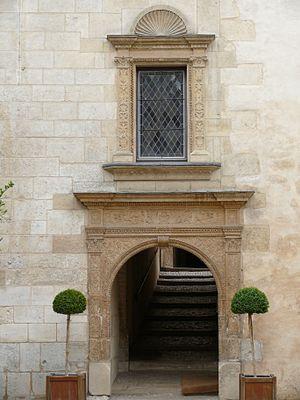
Bourges - Hôtel Lallemant - Façade sur rue - Entrée
L'hôtel Lallemant est situé à Bourges et a gardé le nom de ses constructeurs, Jean Lallemant, trois membres de même prénom d'une riche famille de marchands originaire d'Allemagne et arrivée à Bourges au XIIIᵉ siècle. Les terres où se dresse l'édifice ont été acquises le 6 novembre 1467. Les bâtiments antérieurs ont été détruits par le grand incendie de Bourges en juillet 1487. La construction de l'hôtel eut lieu entre 1495 et 1518. L'ensemble constitue un exemple remarquable de la fin du style Louis XII et de la première Renaissance française. L'hôtel Lallemant fait l’objet d’un classement au titre des monuments historiques par la liste de 1840.